21st Century Breakdown

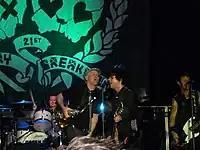
Green Day performing in a "21st Century Breakdown" showcase concert at the Kesselhaus, Berlin, May 7, 2009

Green Day commenced work on the record in January 2006. The writing and recording process spanned three years and four California recording studios, and it was finished in March 2009. On February 9, 2009, Green Day announced the album title and that the record would be split into three acts: "Heroes and Cons", "Charlatans and Saints", and "Horseshoes and Handgrenades". On March 17, a teaser trailer for "21st Century Breakdown" was posted on the band's website. The international release date of May 15 was announced on March 25. In early April 2009, Green Day premiered "Know Your Enemy" on television; a portion of the song was used as introductory music to the 2009 NCAA men's basketball tournament championship game. The band first performed "21st Century Breakdown" in full during a string of California club shows in April 2009. At each show, concertgoers were given programs containing all of the album's lyrics. The first single, "Know Your Enemy", was released on April 16, 2009, and soon after the world premiere of the song's music video occurred on April 24 on the MTV UK website.